Winston Churchill's Liberal Party years, 1904–1924

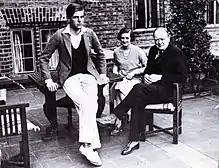
Churchill with children Randolph and Diana in 1923.

Churchill spent the next six months largely at the Villa Rêve d'Or near Cannes, where he devoted himself to painting and writing his memoirs. He produced a five-volume series of books about the war, its build-up, and its aftermath, titled "The World Crisis"; the first volume appeared in April 1923 and the others over the course of ten years. After a 1923 general election was called, seven Liberal associations asked Churchill to stand as their candidate, and he selected that at Leicester West. He did not win the seat. A Labour government led by Ramsay MacDonald took power, although Churchill had hoped they would be kept out of office by a coalition of the Conservatives and Liberals. He strongly opposed the MacDonald government's decision to loan money to Soviet Russia and feared the signing of an Anglo-Soviet Treaty.